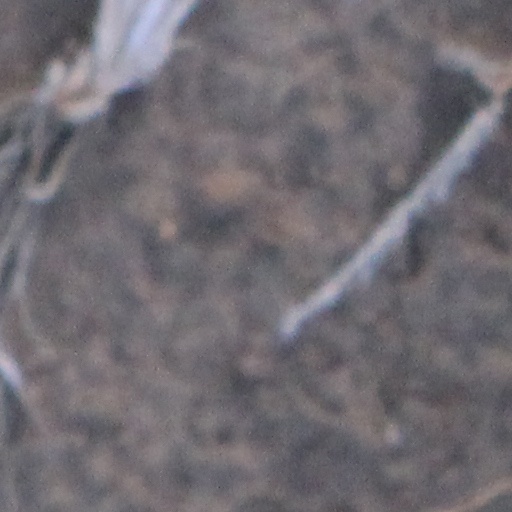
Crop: wheat